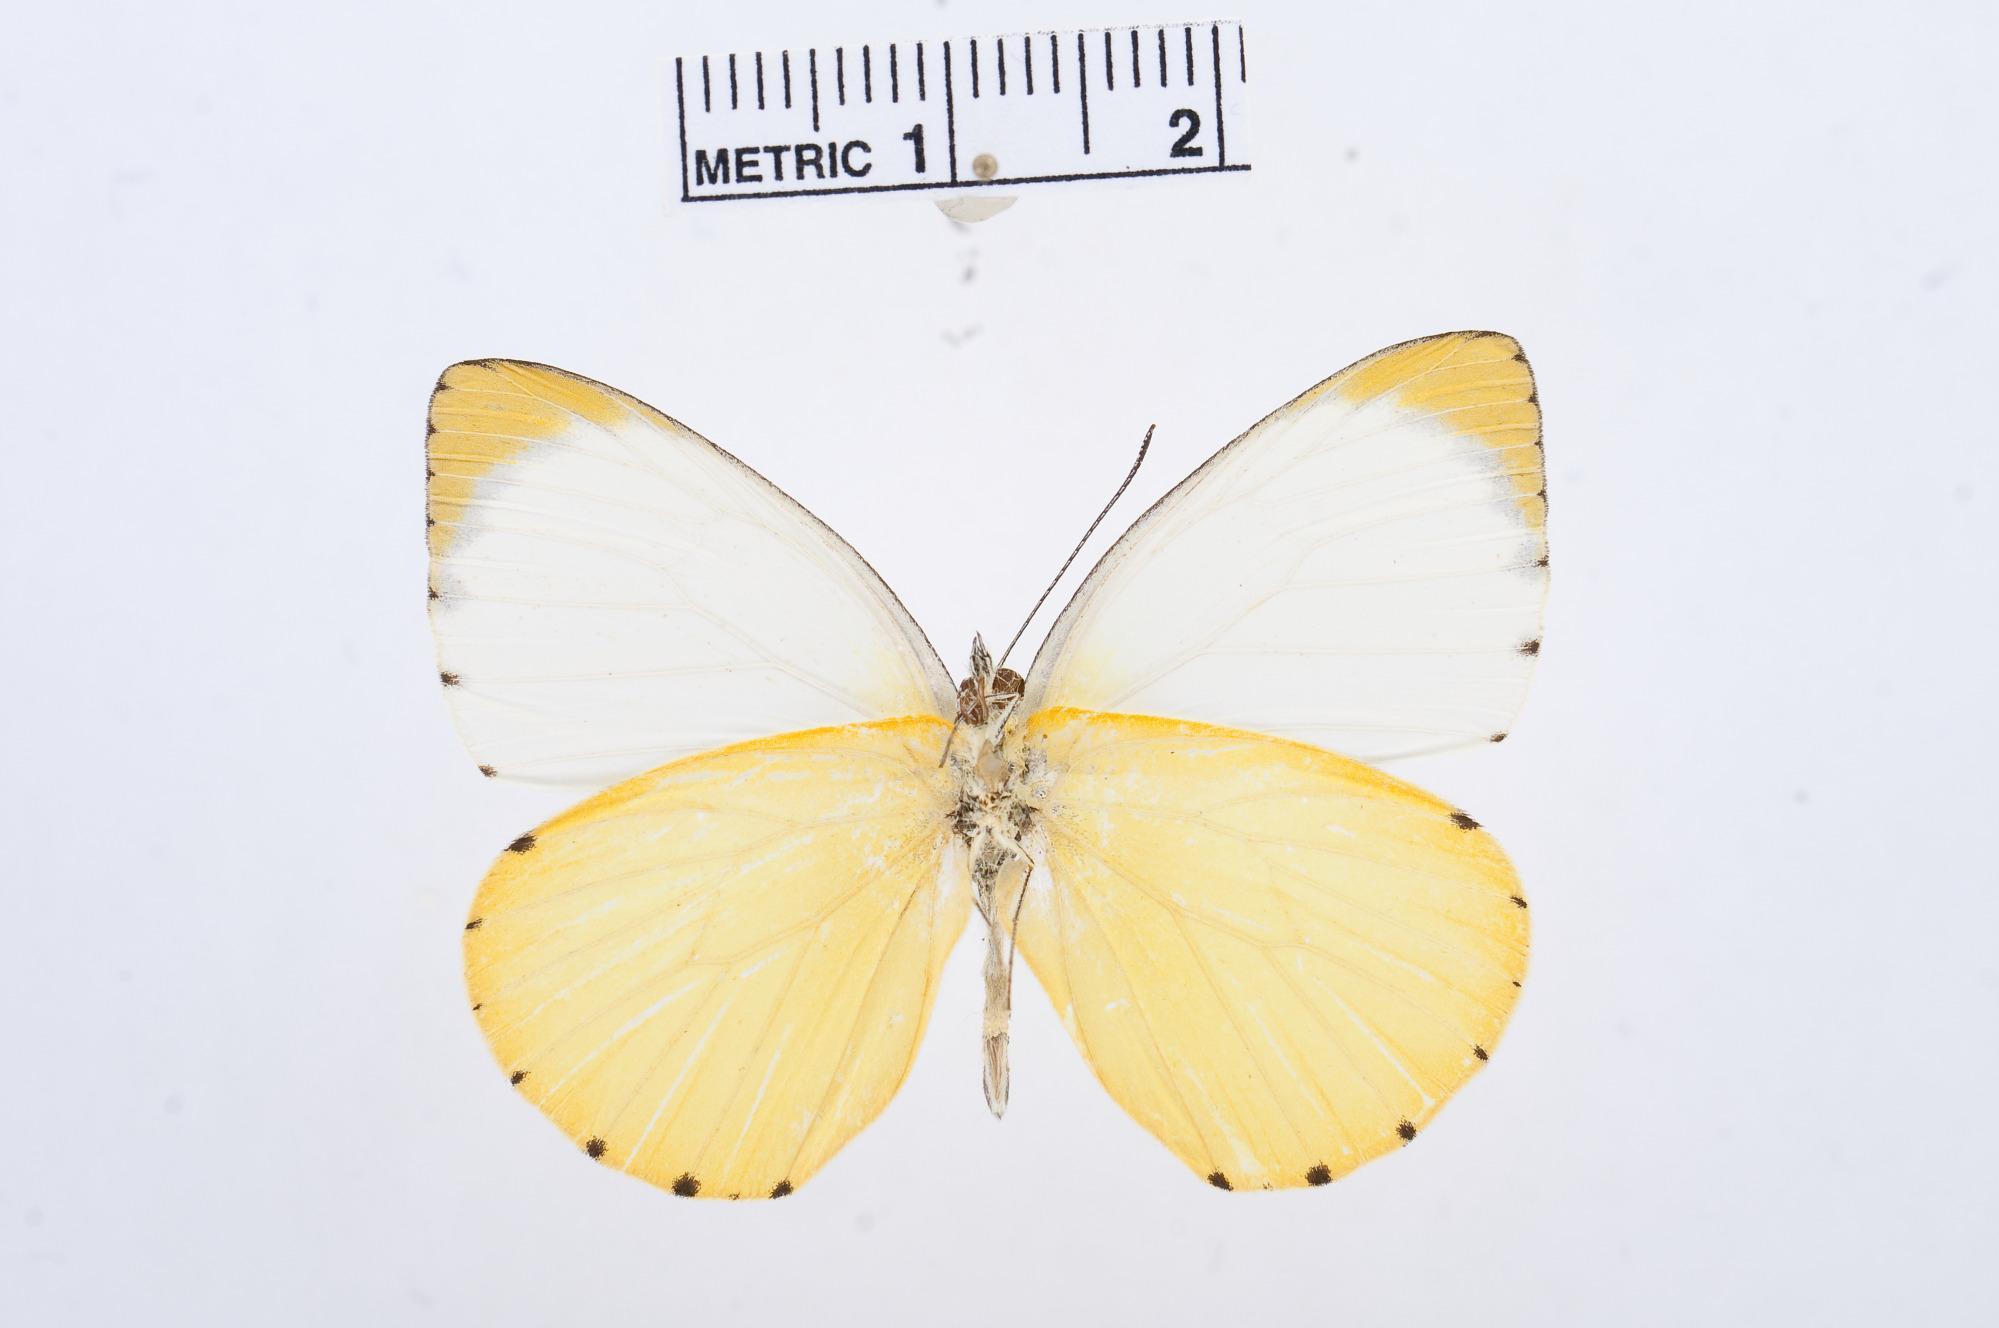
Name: Appias lasti
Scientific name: Appias lasti
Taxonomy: Animalia, Arthropoda, Hexapoda, Insecta, Lepidoptera, Pieridae, Pierinae